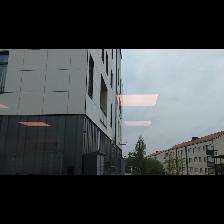
Label: NonHuman